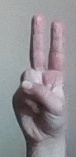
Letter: taa